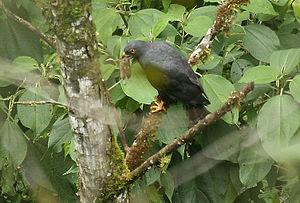
La Buse cul-blanc est une espèce d'oiseaux de la famille des Accipitridae.